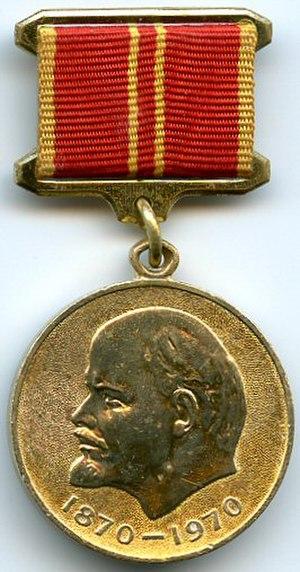
Les décorations dans cette liste sont des décorations de l'ex-Union Soviétique décernées pour reconnaître des réalisations militaires et civiles. Certaines de ces récompenses ont été abolies suite à la dissolution de l'Union soviétique, alors que d'autres sont conservées par la Fédération de Russie à partir de 1991 et furent simplement retravaillées afin d'abroger les signes communistes.